Barbie: Thumbelina

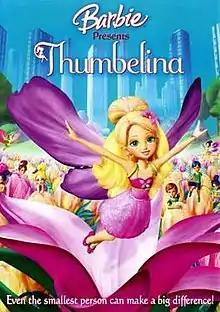
DVD cover art

Barbie: Thumbelina (also known as Barbie Presents: Thumbelina) is a 2009 animated fantasy film directed by Conrad Helten. It was released on March 17, 2009, and it made its television premiere on Nick Jr. UK on December 24, 2012. The fifteenth film in the Barbie film series, it is a modern retelling of Hans Christian Andersen's fairy tale "Thumbelina." The film centers around Thumbelina, a "twillerbee" who befriends a human girl, and both must cooperate their strength in order to save the environment. This was the last "Barbie" movie to be distributed by Entertainment Rights outside North America before their closure and Mattel signing a new deal with Universal Pictures outside North America.